Arthur Hutt

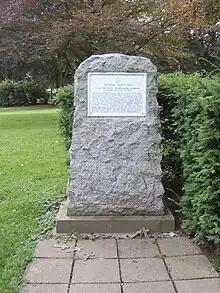
Memorial to Arthur Hutt, War Memorial Park, Coventry

He later achieved the rank of corporal. He is commemorated with a Cornish granite memorial in War Memorial Park, Coventry.